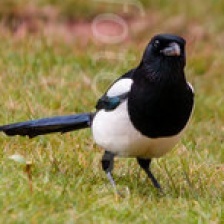
Species: EURASIAN MAGPIE
Scientific name: PICA PICA
ImageNet parent category: magpie